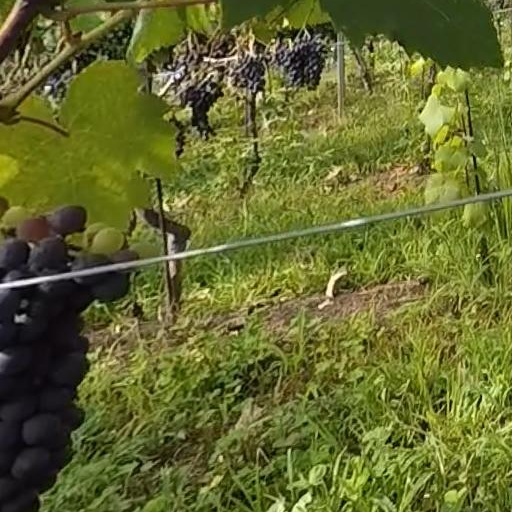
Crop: grape